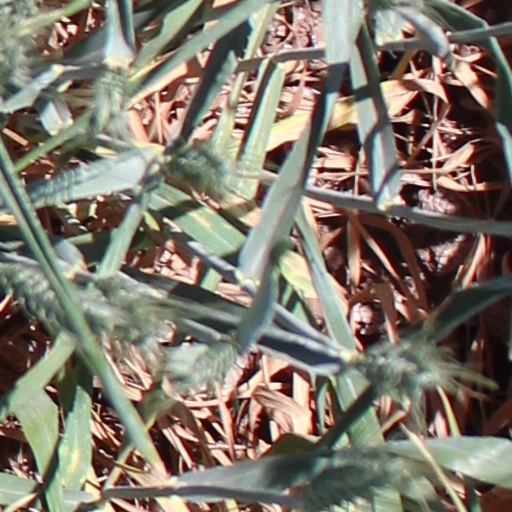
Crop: wheat